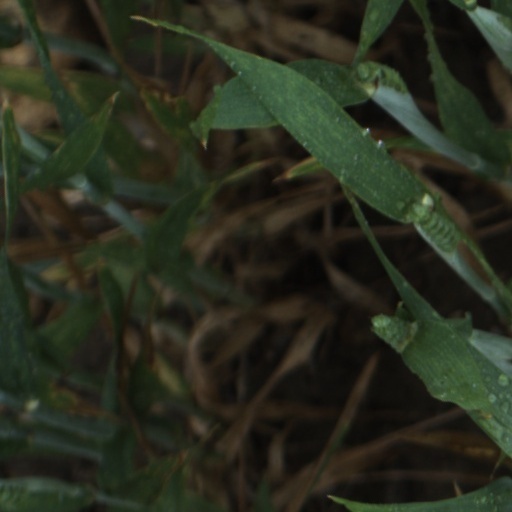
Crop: wheat